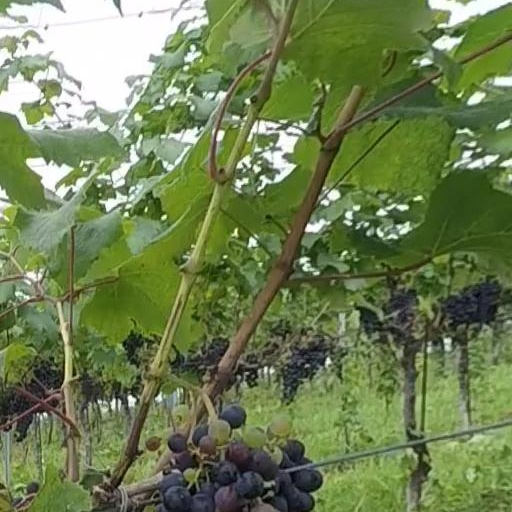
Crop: grape